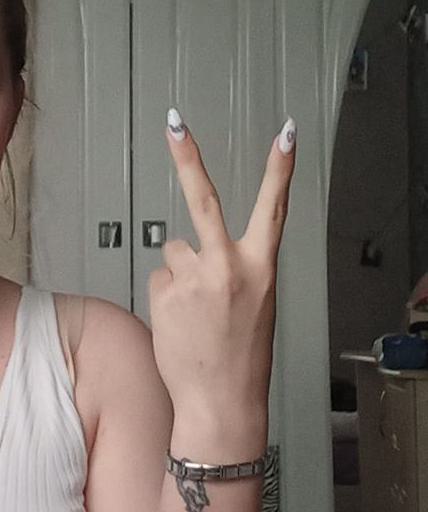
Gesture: peace_inverted